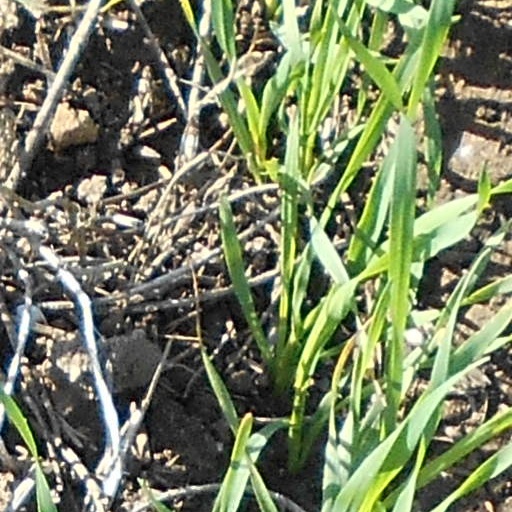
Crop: wheat